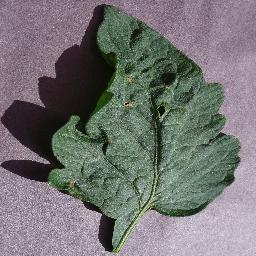
Label: Tomato___Target_Spot